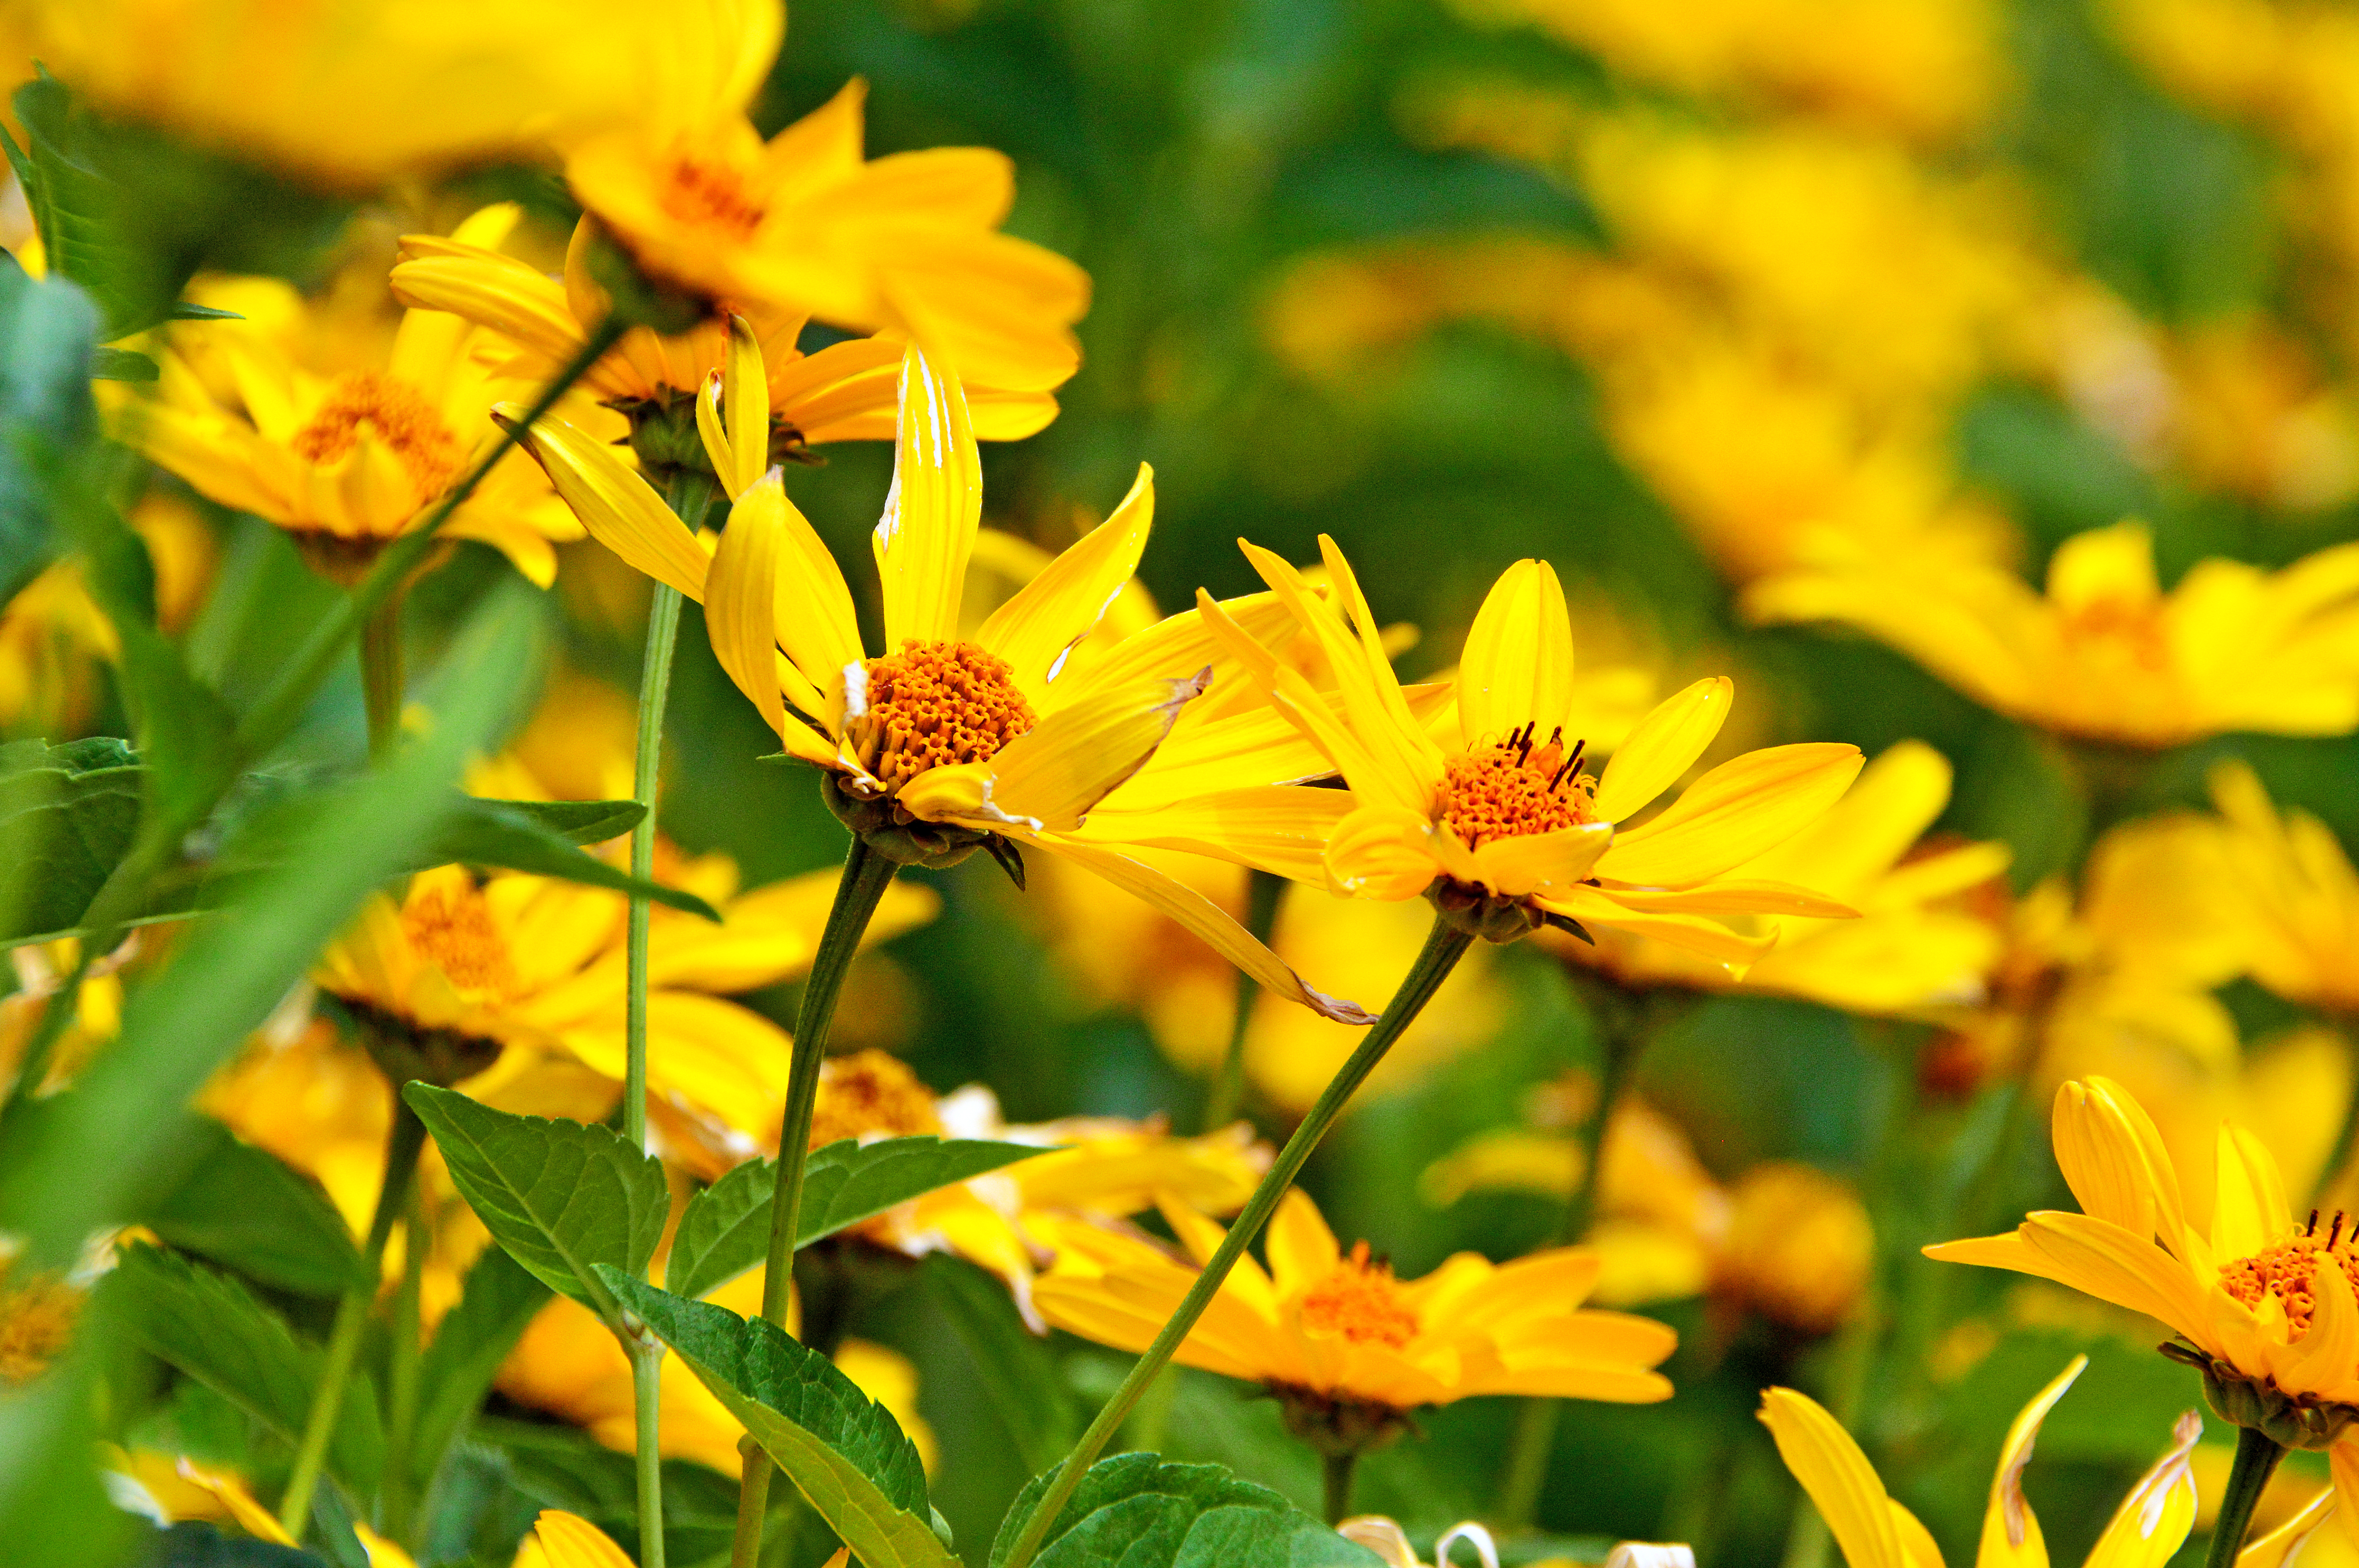
flower, yellow, flora, nectar, spring, pollen, pollinator, wildflower, sulfur cosmos, insect, garden cosmos, membrane winged insect, petal, daisy family, autumn, plant, computer wallpaper